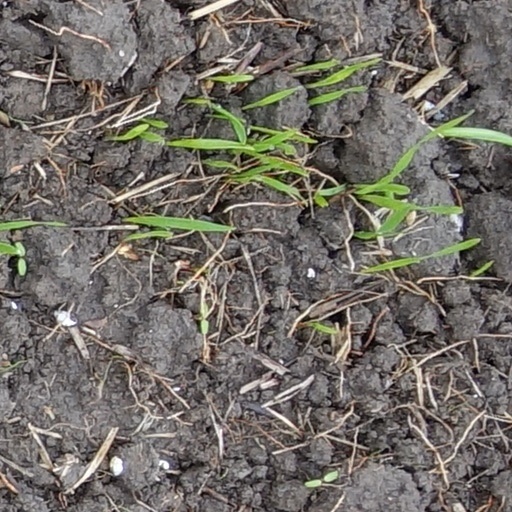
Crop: wheat